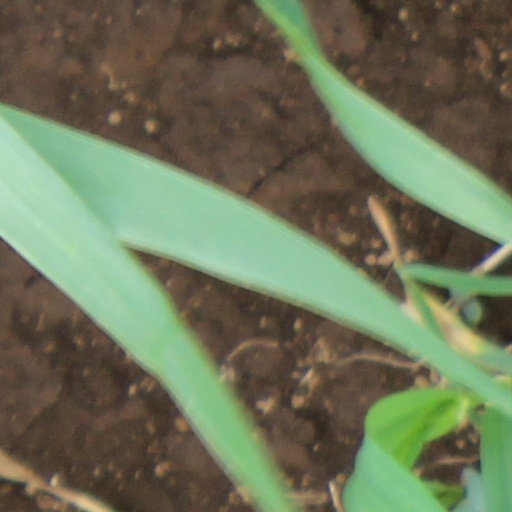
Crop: wheat